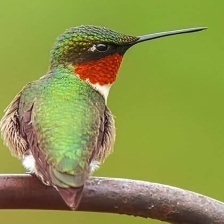
Species: RUBY THROATED HUMMINGBIRD
Scientific name: ARCHILOCHUS COLUBRIS
ImageNet parent category: hummingbird